North Carolina Highway 138

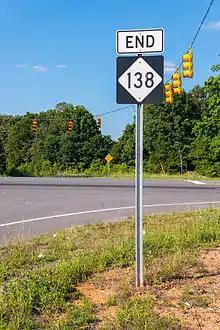
End of NC 138 at US 52

NC 138 is a two-lane rural highway that begins immediately after NC 742 begins in downtown Oakboro. Going east, it crosses over Long Creek, a tributary of the Rocky River, then proceeds northeast to Aquadale. After crossing a railroad track in Aquadale it goes north to end at U.S. Route 52 (US 52) just south of Albemarle.